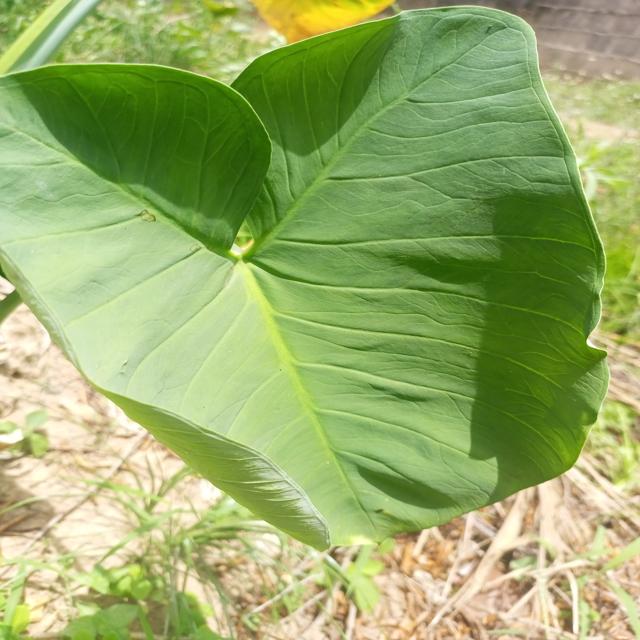
Label: Healthy